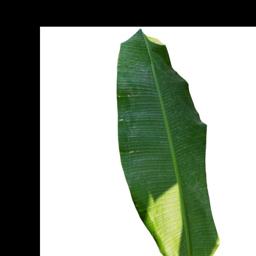
Label: MALBHOG LEAF